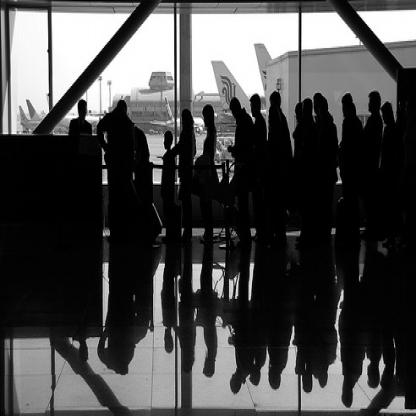
Scene: Indoor